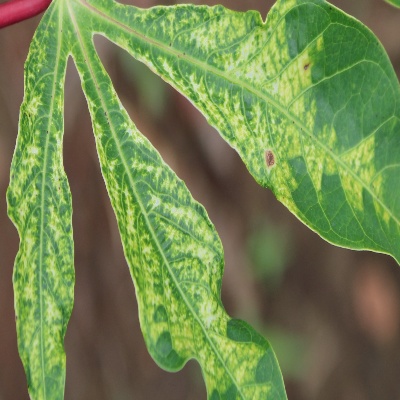
Crop: Cassava
Condition: mosaic